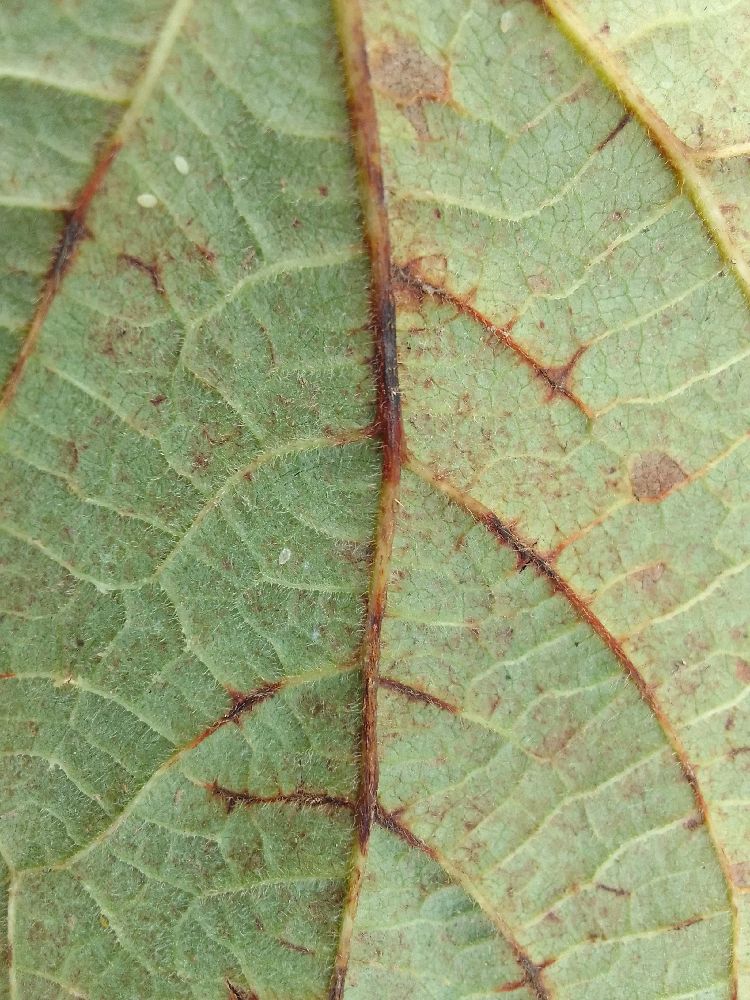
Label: anthracnose